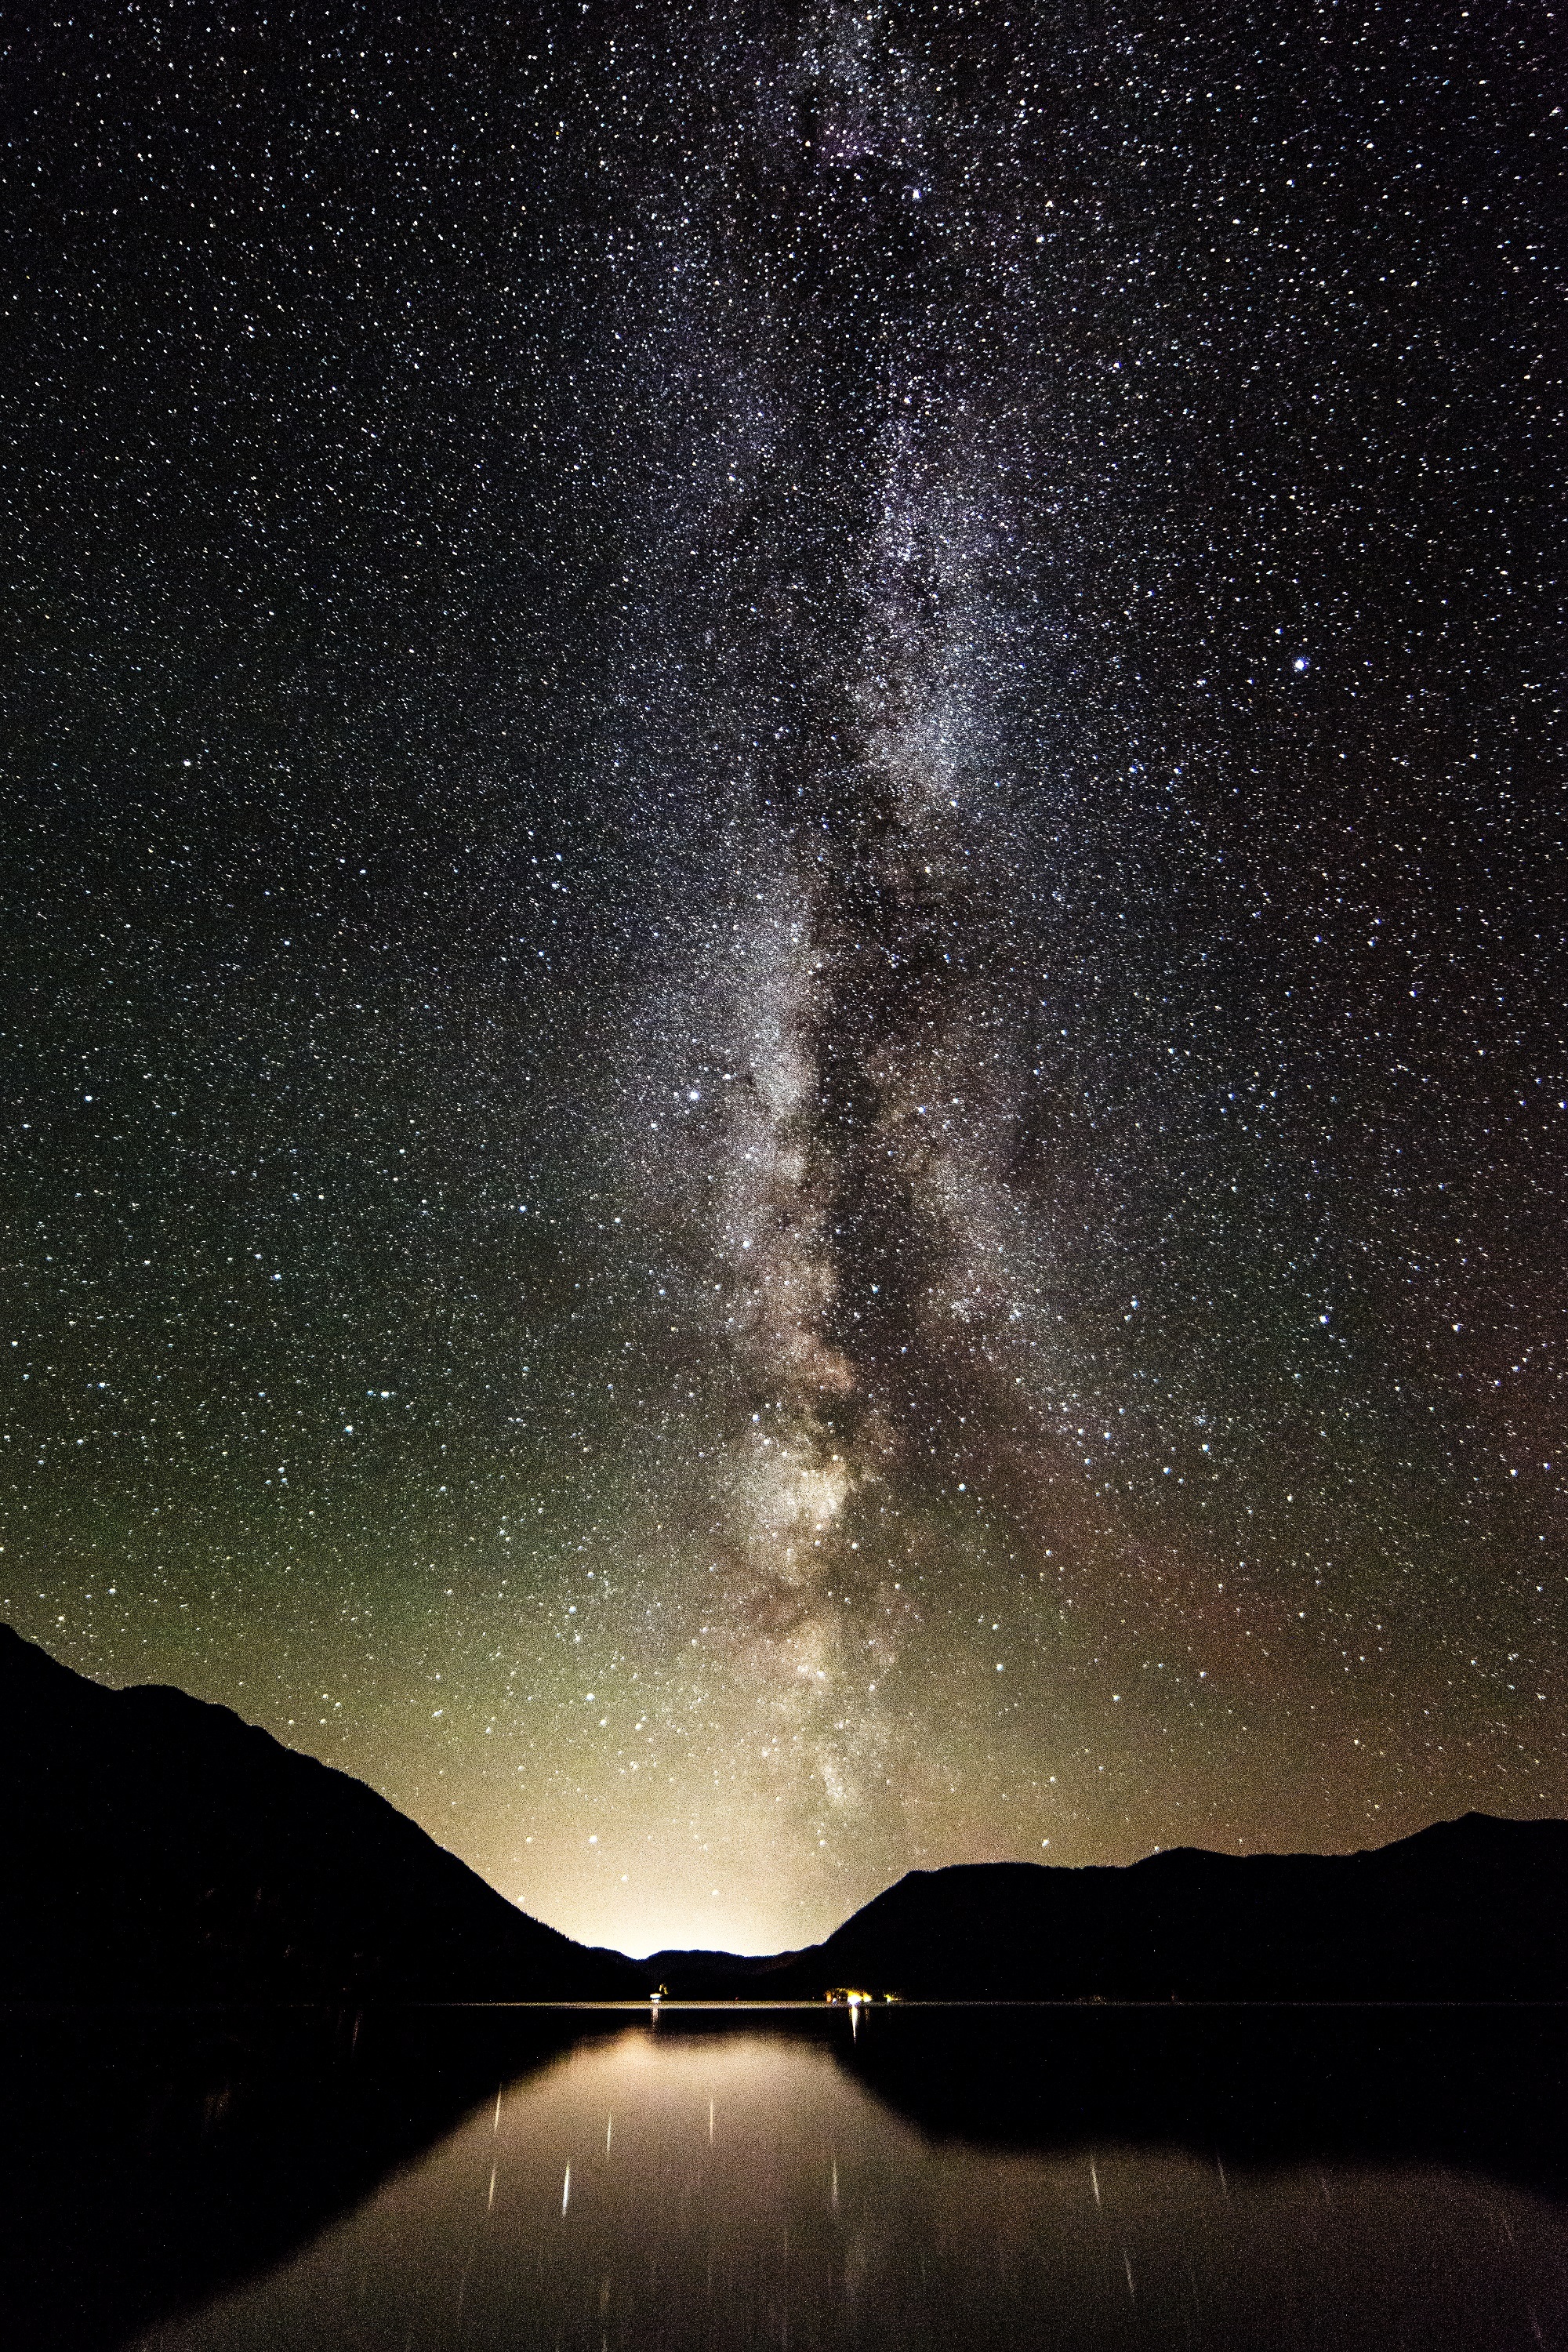
landscape, water, wilderness, mountain, sky, night, star, milky way, atmosphere, dark, reflection, scenic, space, park, usa, america, darkness, galaxy, nebula, outer space, starry, national, astronomy, stars, silhouettes, midnight, distant, astronomical object, spiral galaxy